Chadron Public Library

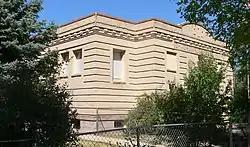

The Chadron Public Library, at 507 Bordeaux St. in Chadron, Nebraska, is a historic Carnegie library in a Classical Revival-style building designed by architect George A. Berlinghof. It was listed on the National Register of Historic Places in 1990.